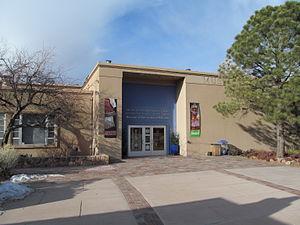
Le Museum of International Folk Art est une institution gérée par la ville de Santa Fe, au Nouveau-Mexique, aux États-Unis. C'est l'une des nombreuses institutions culturelles gérées par le Département des affaires culturelles du Nouveau-Mexique.